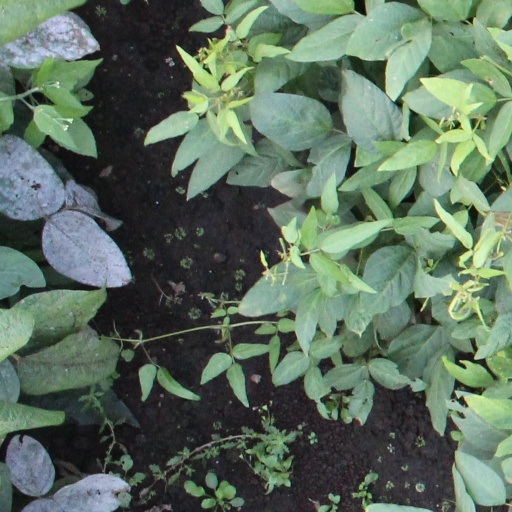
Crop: soybean